Jurassic Shark

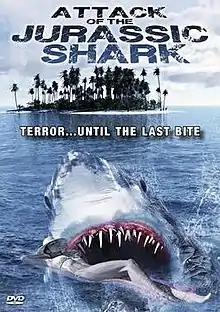
DVD cover

Attack of the Jurassic Shark (also called Jurassic Shark) is a 2012 Canadian independent adventure horror-thriller film project directed by Brett Kelly. It parodies two Steven Spielberg-directed films at once: "Jaws" and "Jurassic Park".